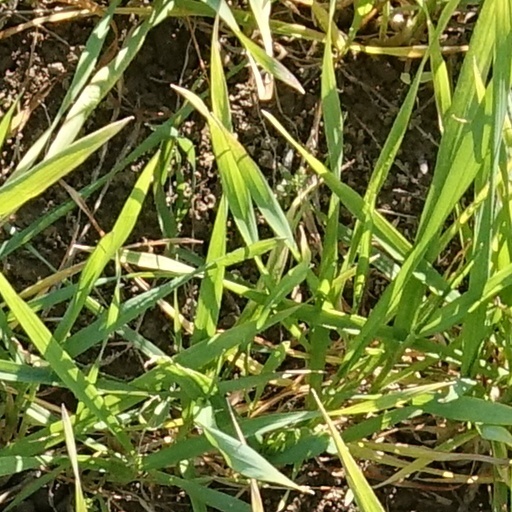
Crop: wheat